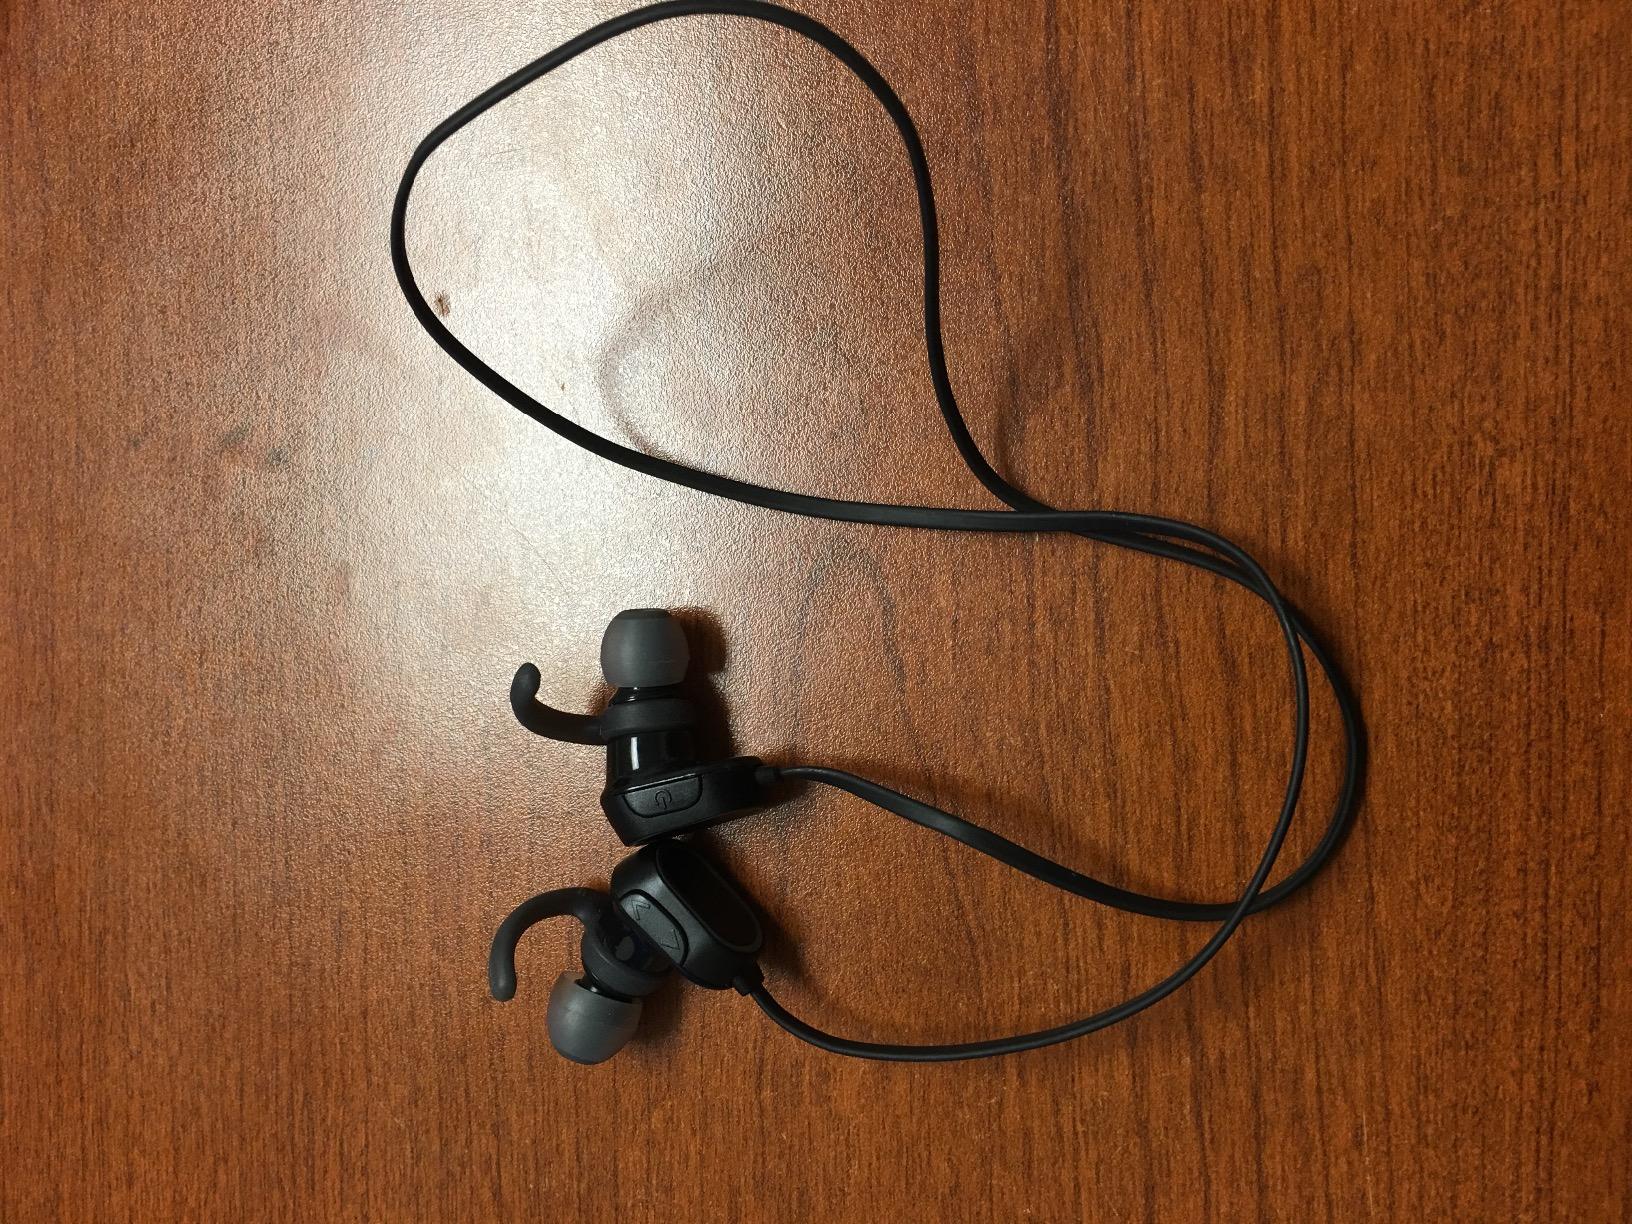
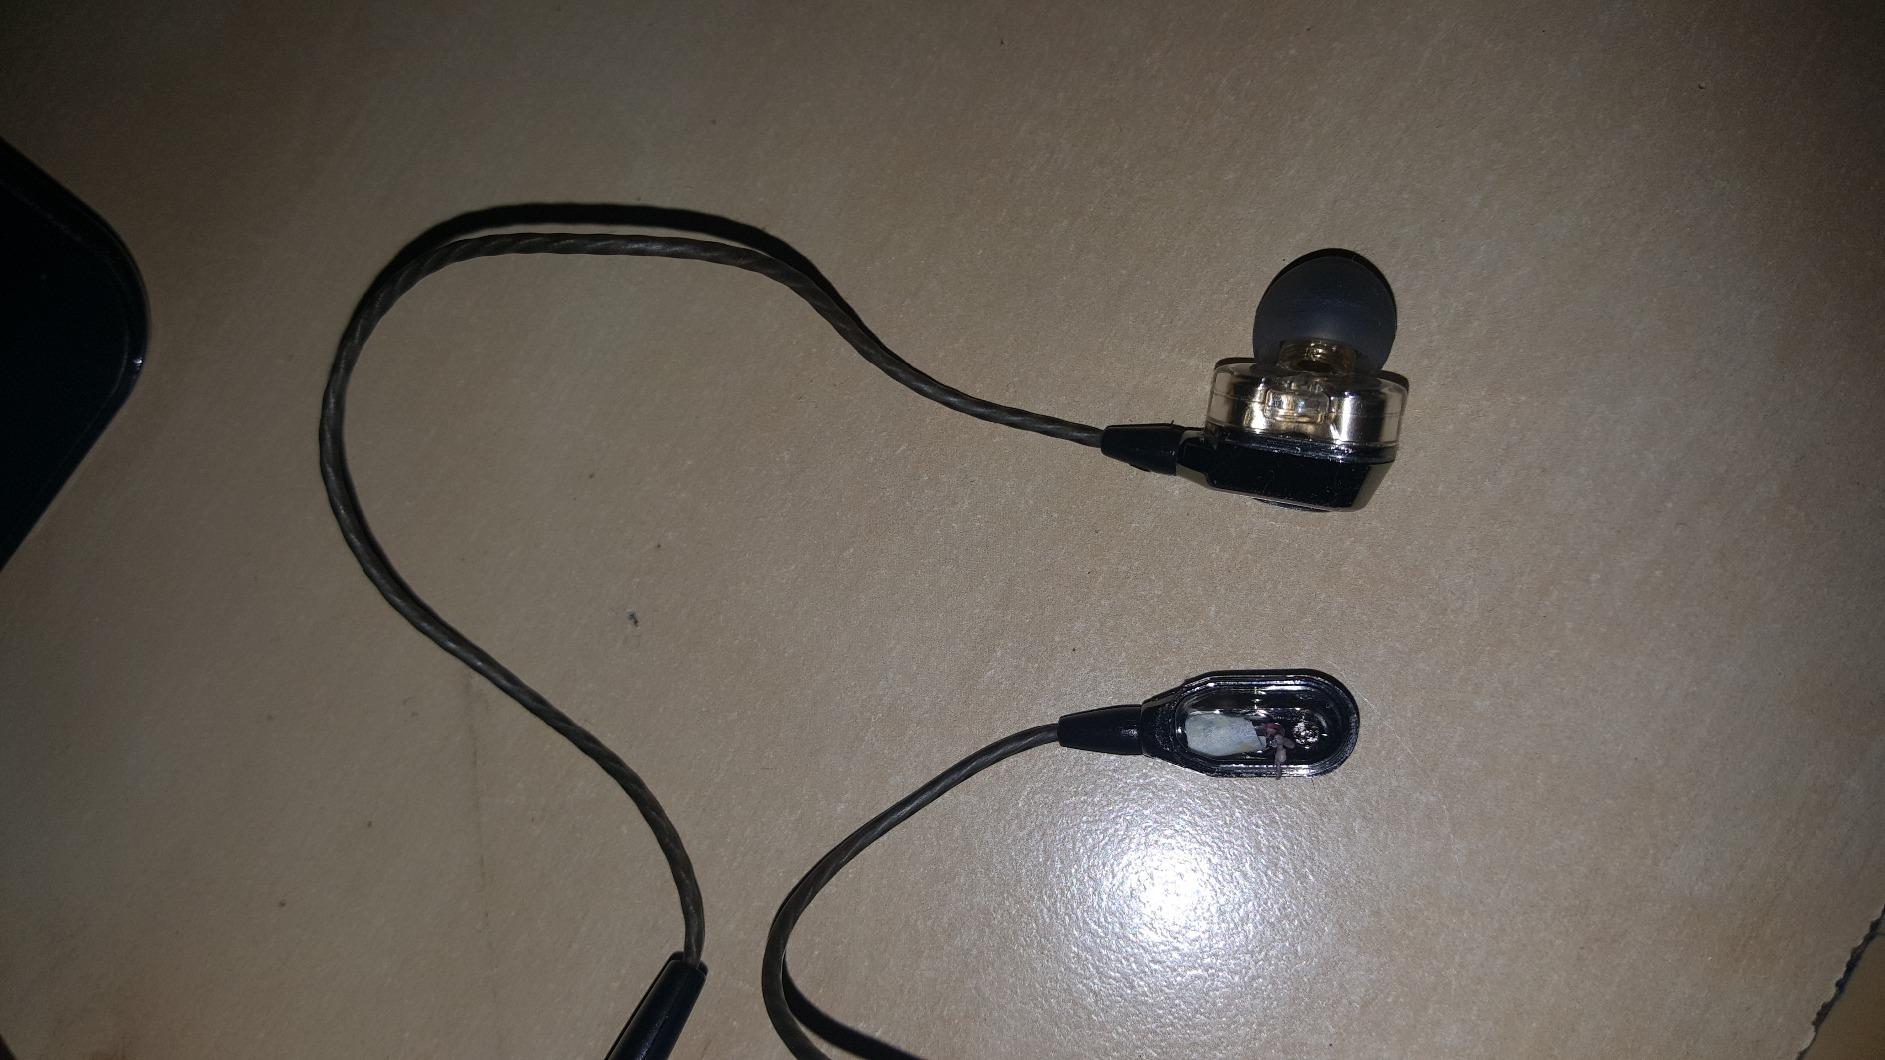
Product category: headphones
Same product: no